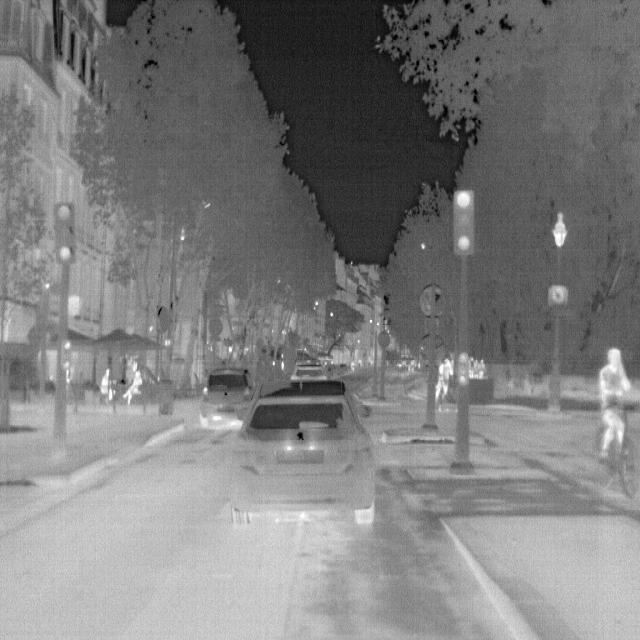
Detected objects:
label: person
label: person
label: person
label: person